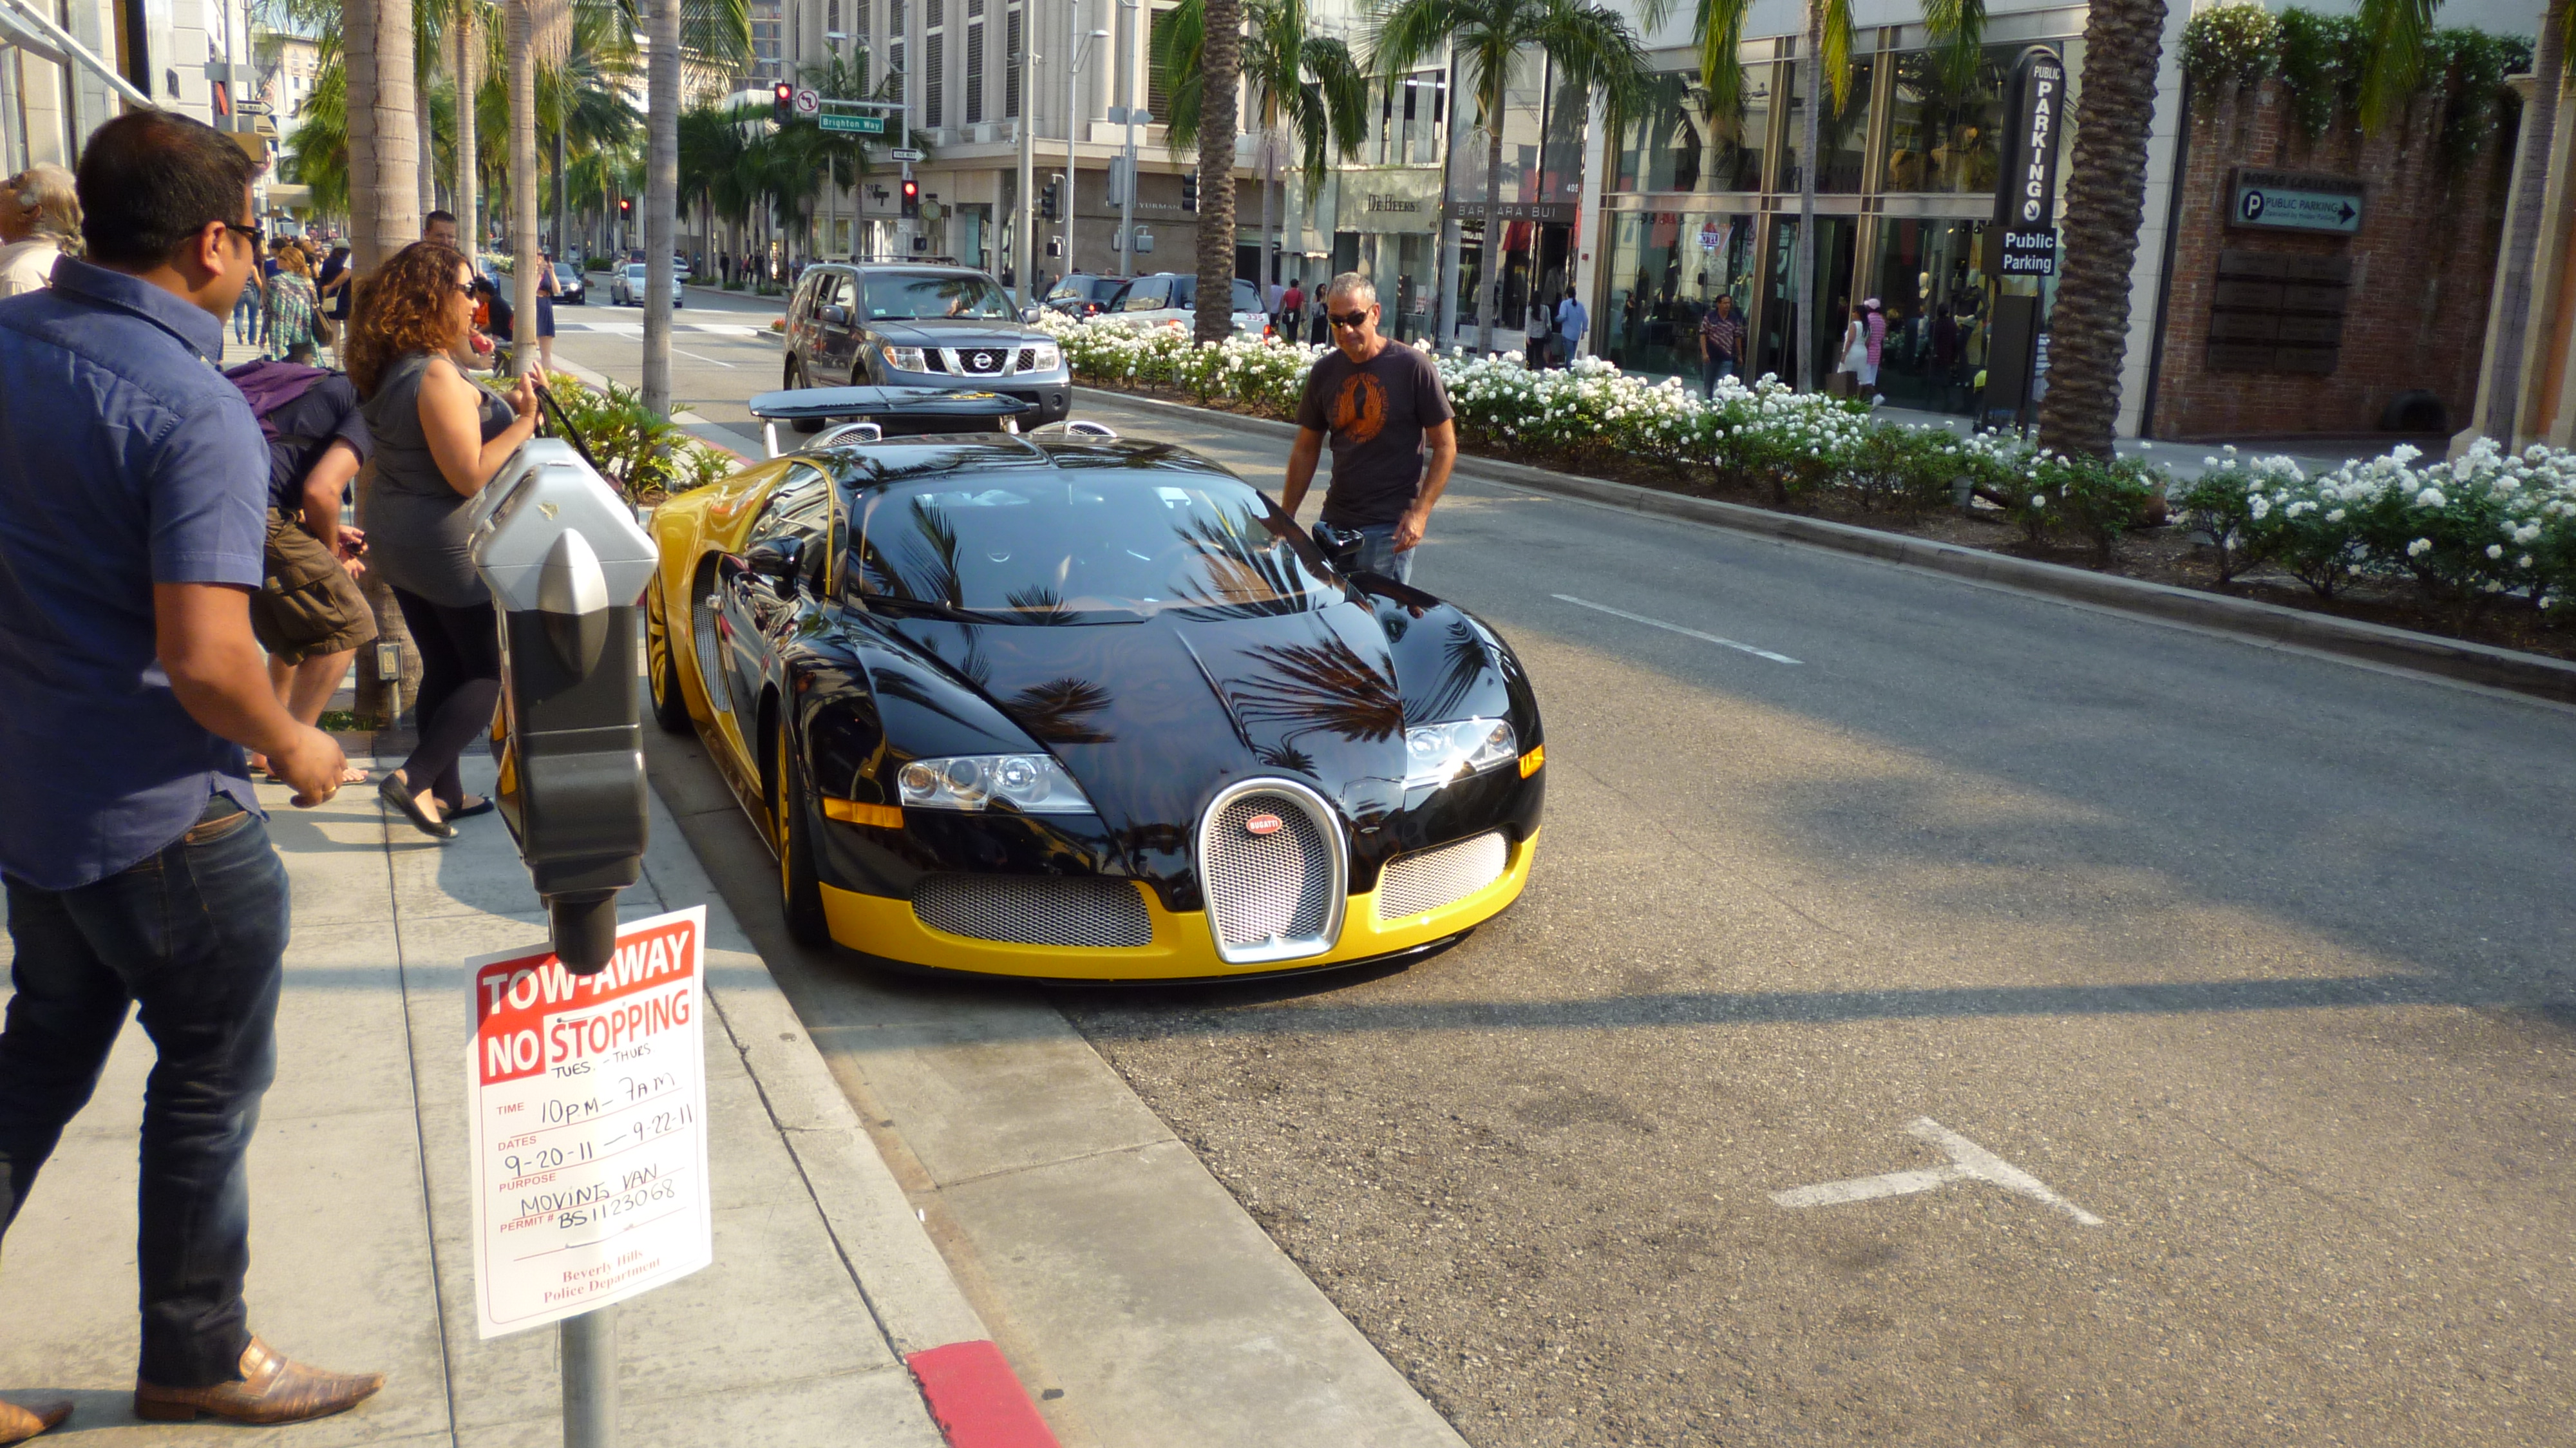
car, vehicle, drive, black, yellow, world, sports car, race, supercar, hills, creativecommons, super, bugatti, veyron, rodeo, beverly, fastest, hyper, land vehicle, automobile make, automotive design, luxury vehicle